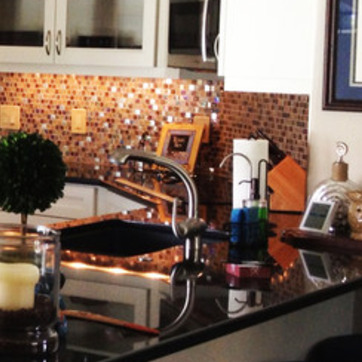
Material: metal